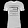
Label: T - shirt / top